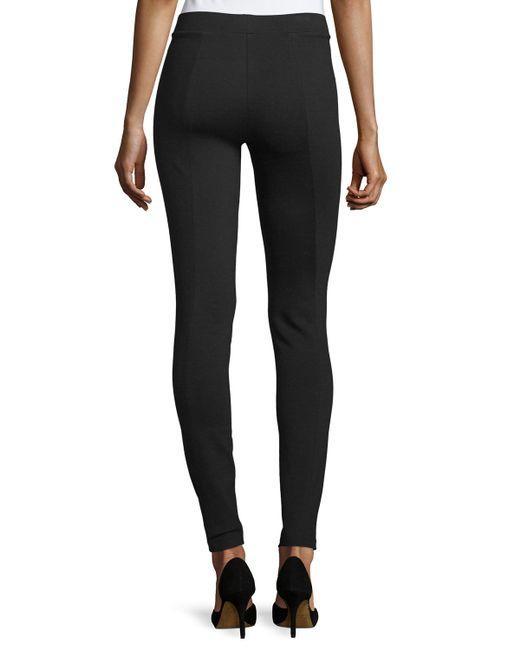
Lässige Arbeitshose aus schwarzer Baumwolle für Damen